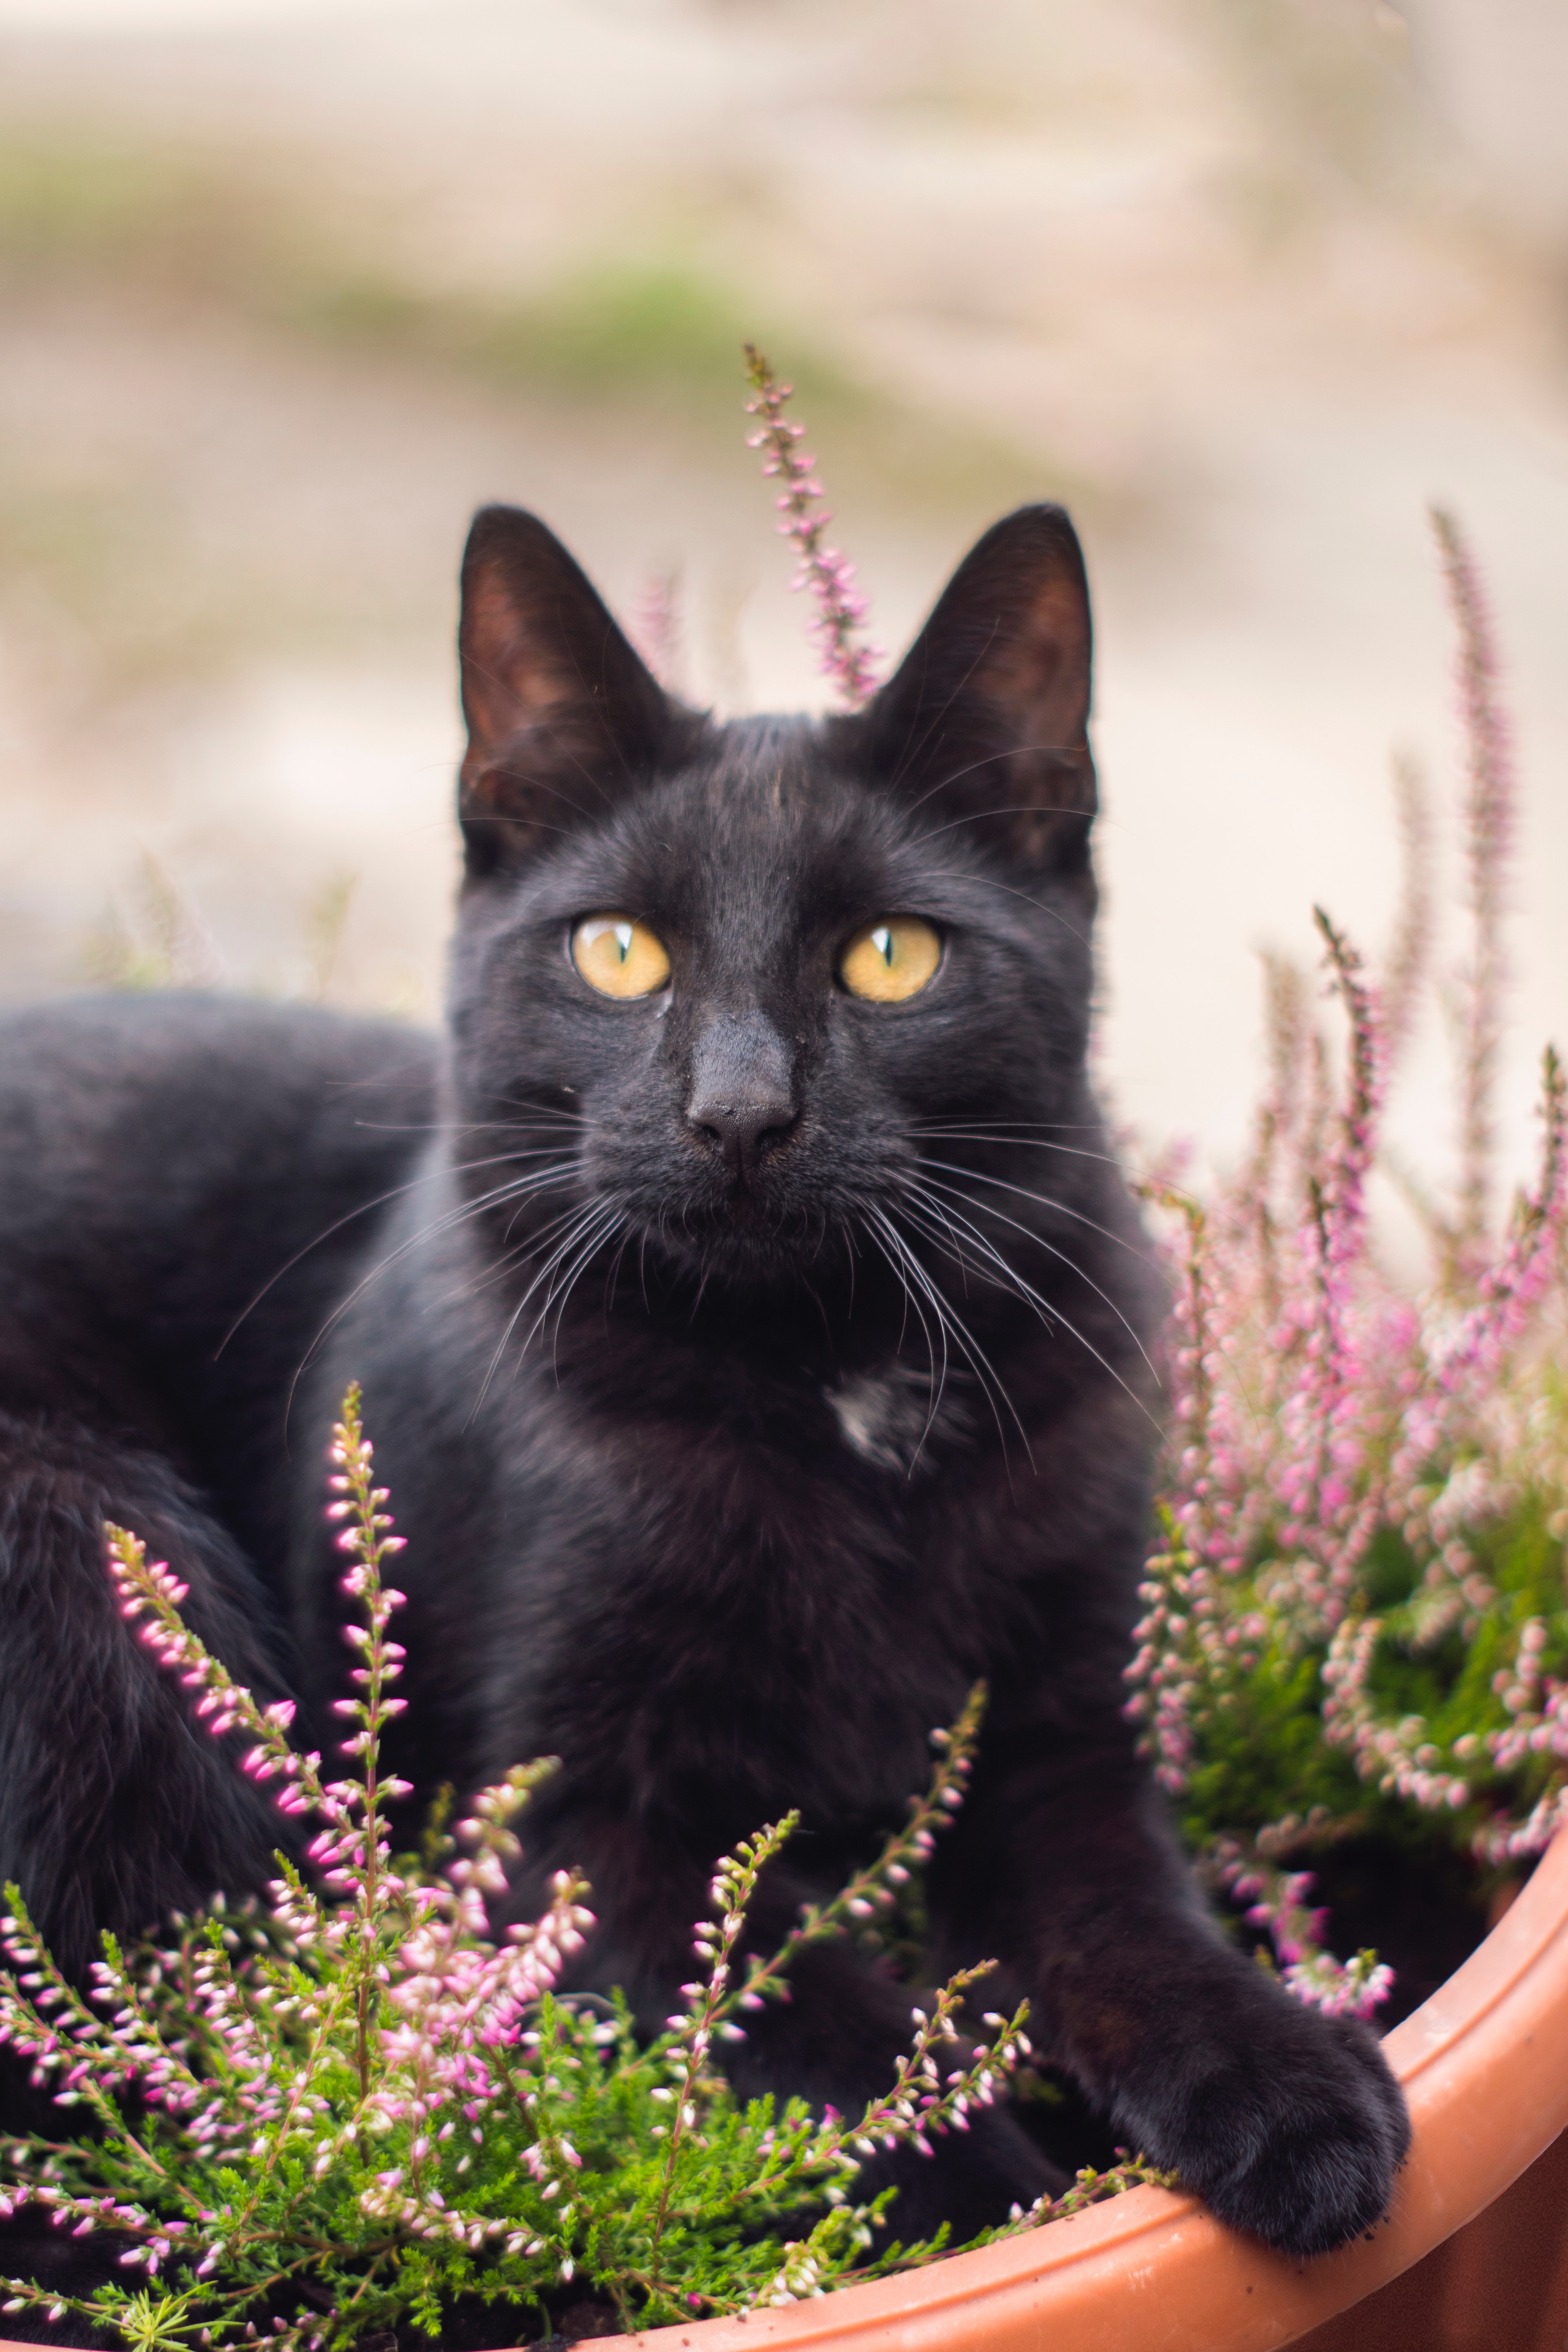
cat, vertebrate, mammal, small to medium sized cats, black cat, felidae, whiskers, bombay, carnivore, domestic short haired cat, asian, grass, plant, burmese